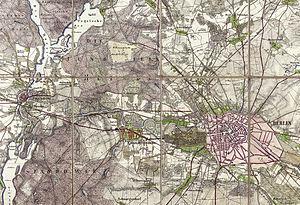
L’histoire de Berlin aborde également la période préhistorique et antique du peuplement de la région alentour.